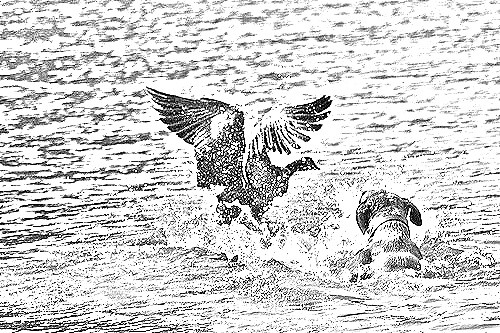
Portrait style: Sketch Portrait